Standardized test

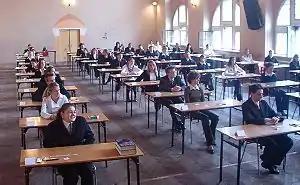

A standardized test is a test that is administered and scored in a consistent or standard manner. Standardized tests are designed in such a way that the questions and interpretations are consistent and are administered and scored in a predetermined, standard manner.